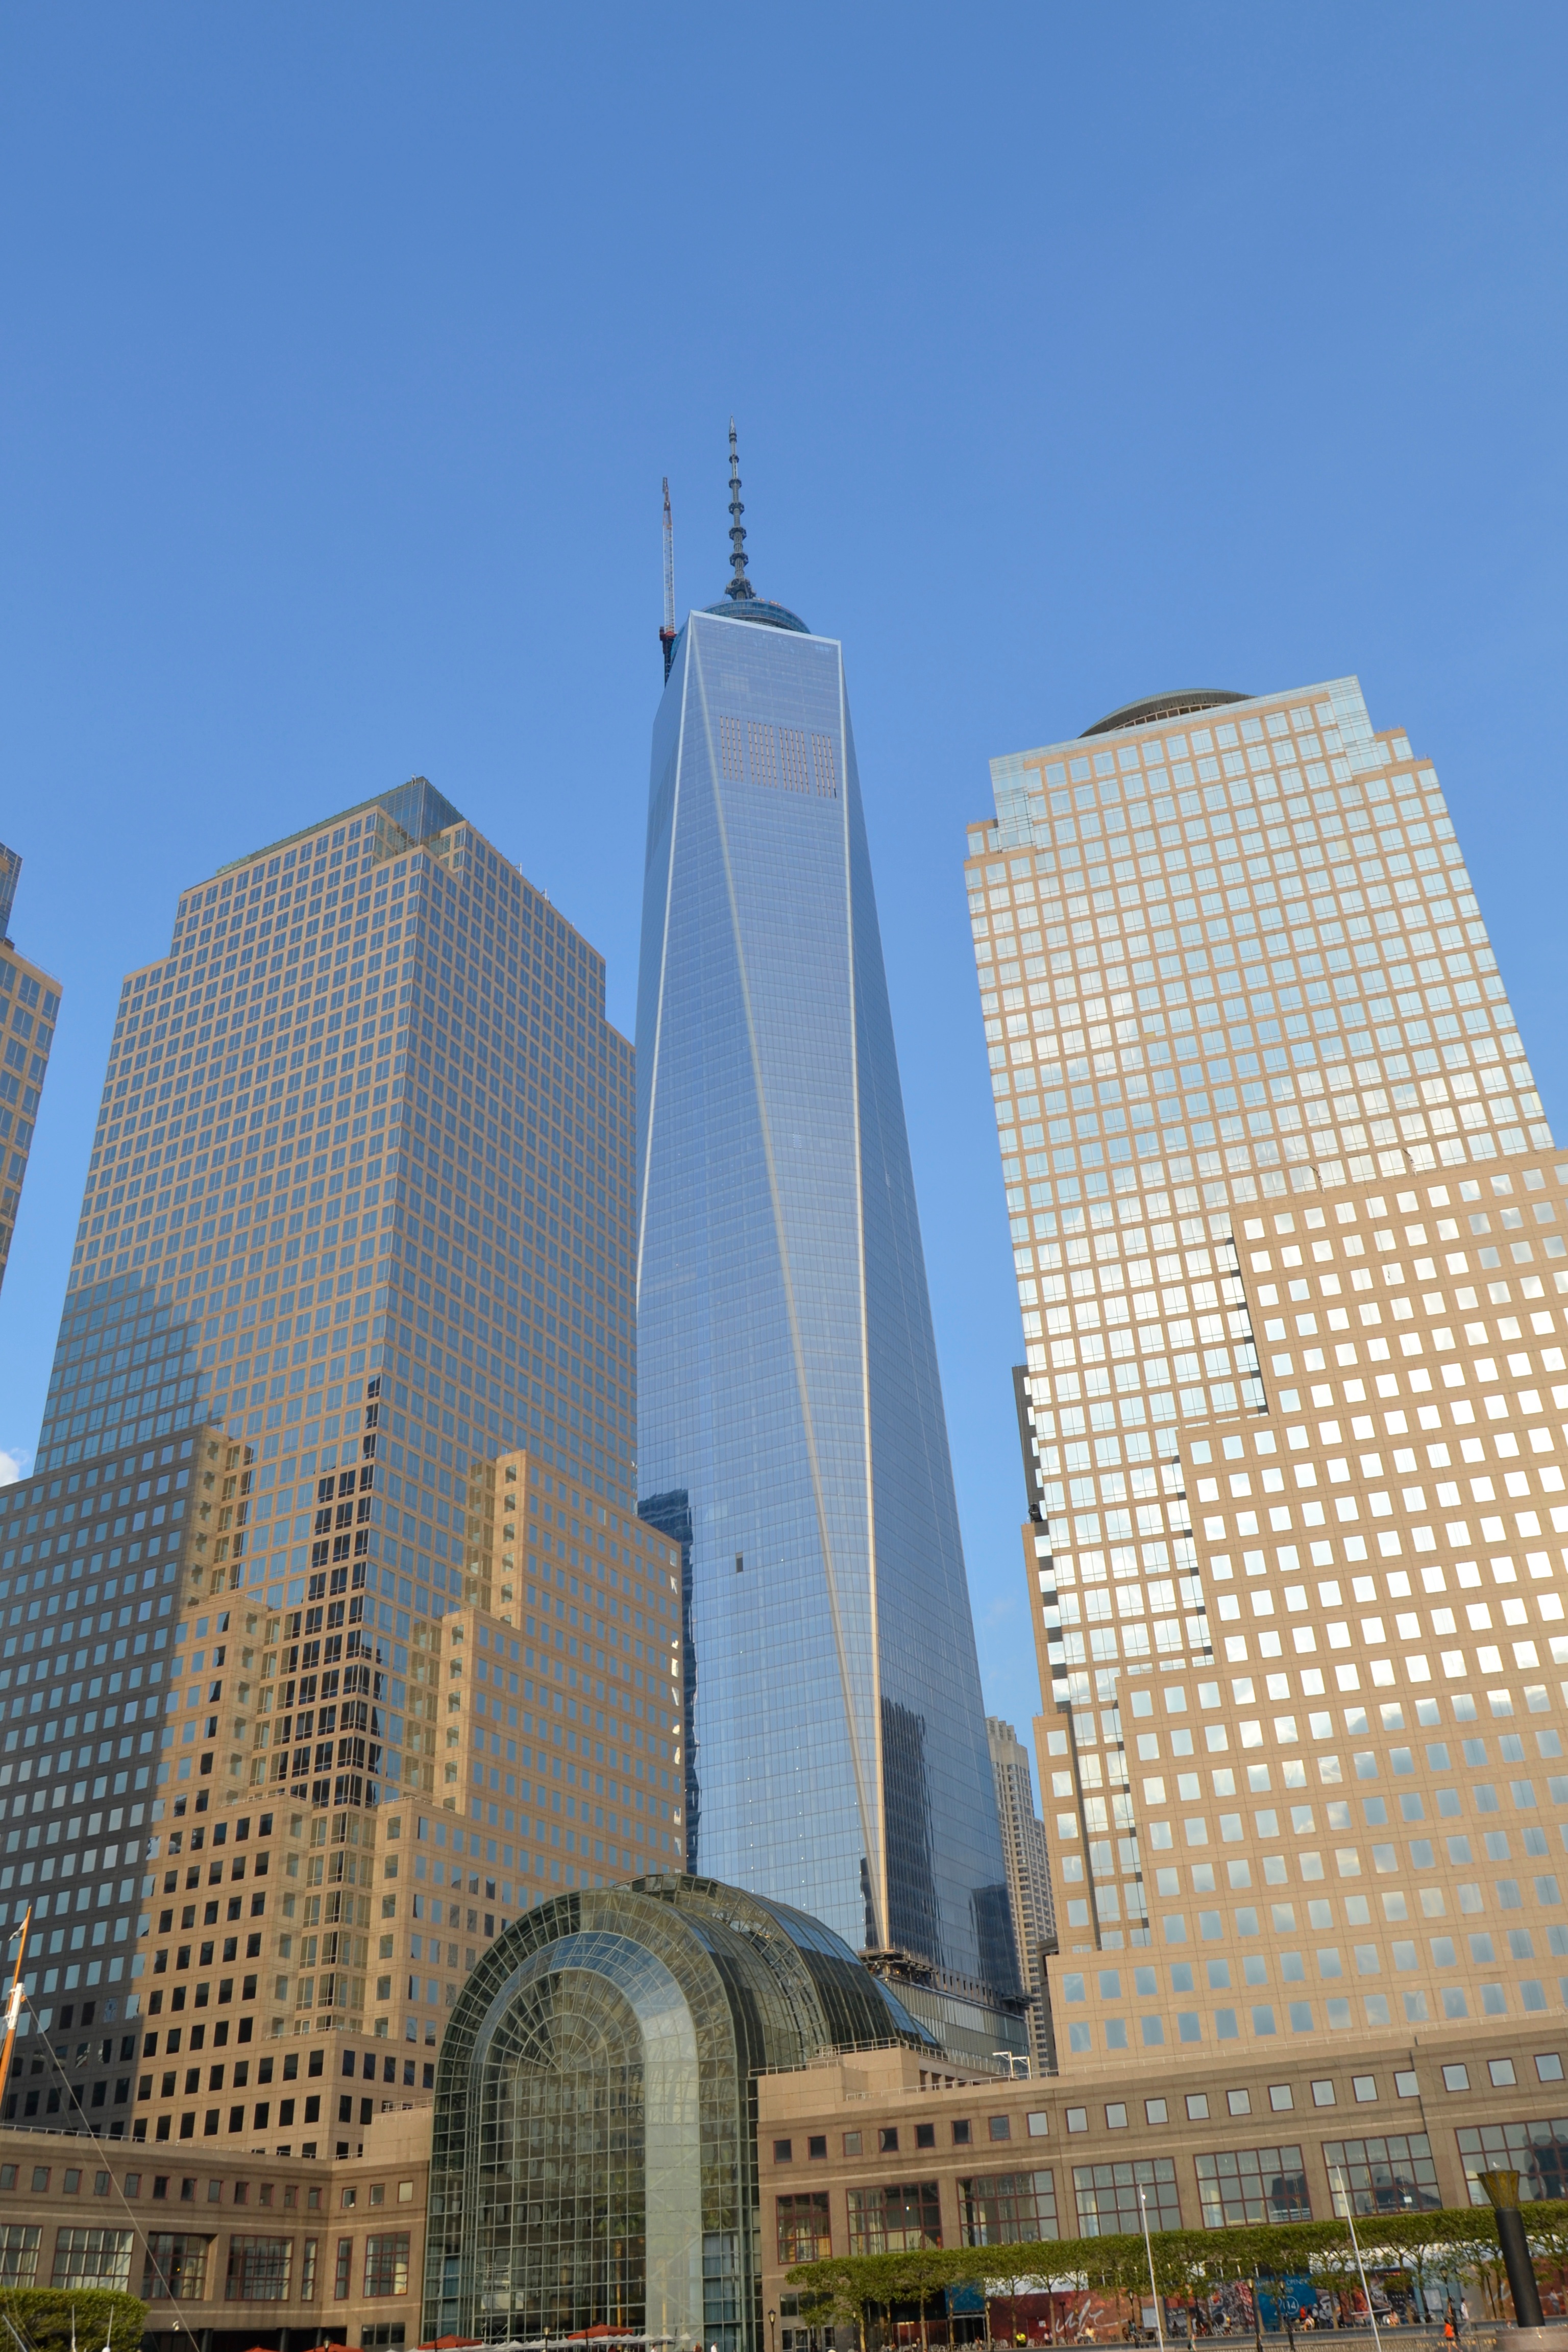
architecture, skyline, building, city, skyscraper, cityscape, downtown, tower, landmark, tower block, metropolis, urban area, human settlement, metropolitan area